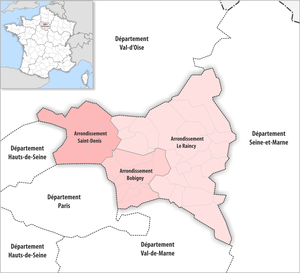
Le département de la Seine-Saint-Denis comprend trois arrondissements.